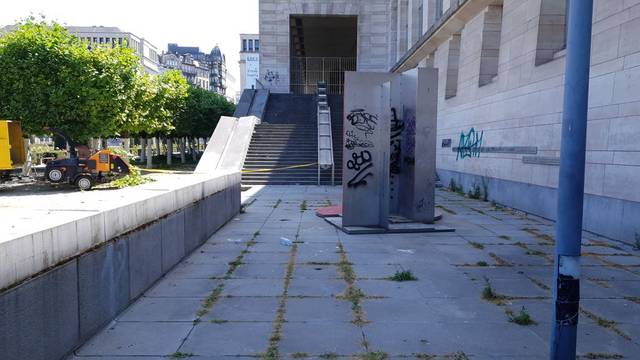
Region: Belgium
Coordinates: 50.844, 4.356